Ghosts in Chinese culture

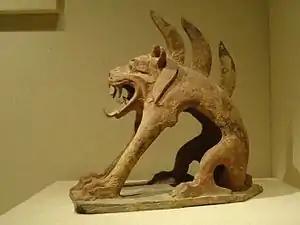
Chinese Tomb Guardian from around the time of the Northern Wei/Northern Qi dynasties. Used to protect the soul of the deceased from evil.

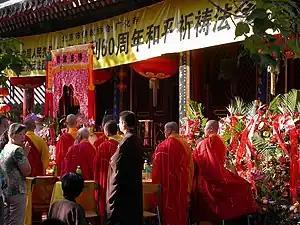
A modern Buddhist ceremony held in Guanghua Temple in Beijing.

, also called is the sovereign of the underworld. He is also the judge of the underworld, and decides whether the dead will have good or miserable future lives. Although ultimately based on the god Yama of the Hindu Vedas, the Buddhist Yan Wang has developed different myths and different functions from the Hindu deity. Yan Wang is normally depicted wearing a Chinese judge's cap in Chinese and Japanese art. He sometimes appears on Chinese hell bank notes.